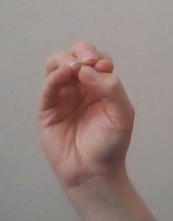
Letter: ha